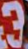
Number: 3